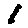
Label: 1